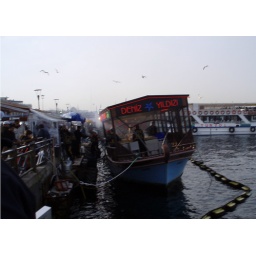
These guys are grilling copious amounts of fish while the boat is rocking back and forth in the water. Pros.